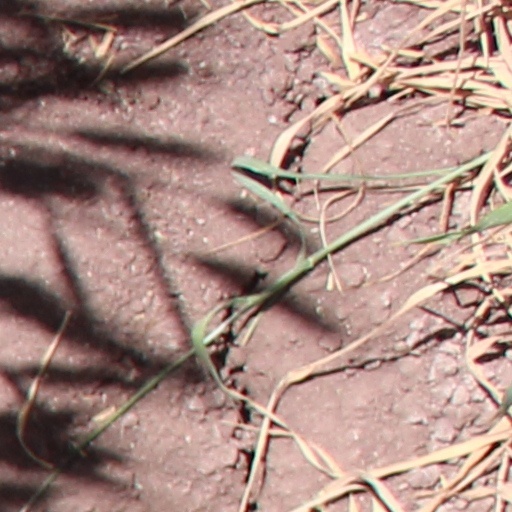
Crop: wheat